Architecture of the Tarnovo Artistic School

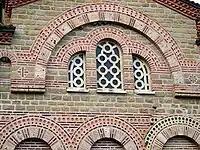
A detail from Church of St Demetrius of Thessaloniki, Veliko Tarnovo

A peculiar type of Christian churches were those with a triconch plan. They are small, one-naved with or without a narthex. Their main peculiarity were the three conchas (apses) placed in the eastern, southern and northern walls of the naos. The small dome is laid directly on the walls. The conchal churches can be found mainly in the monasteries and are not so exquisite. Examples include the church in the "St Archangels" Monastery in Tran, "St Nicola Mrachki" in the Peshterski Monastery and others.